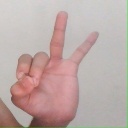
अक्षर: ण